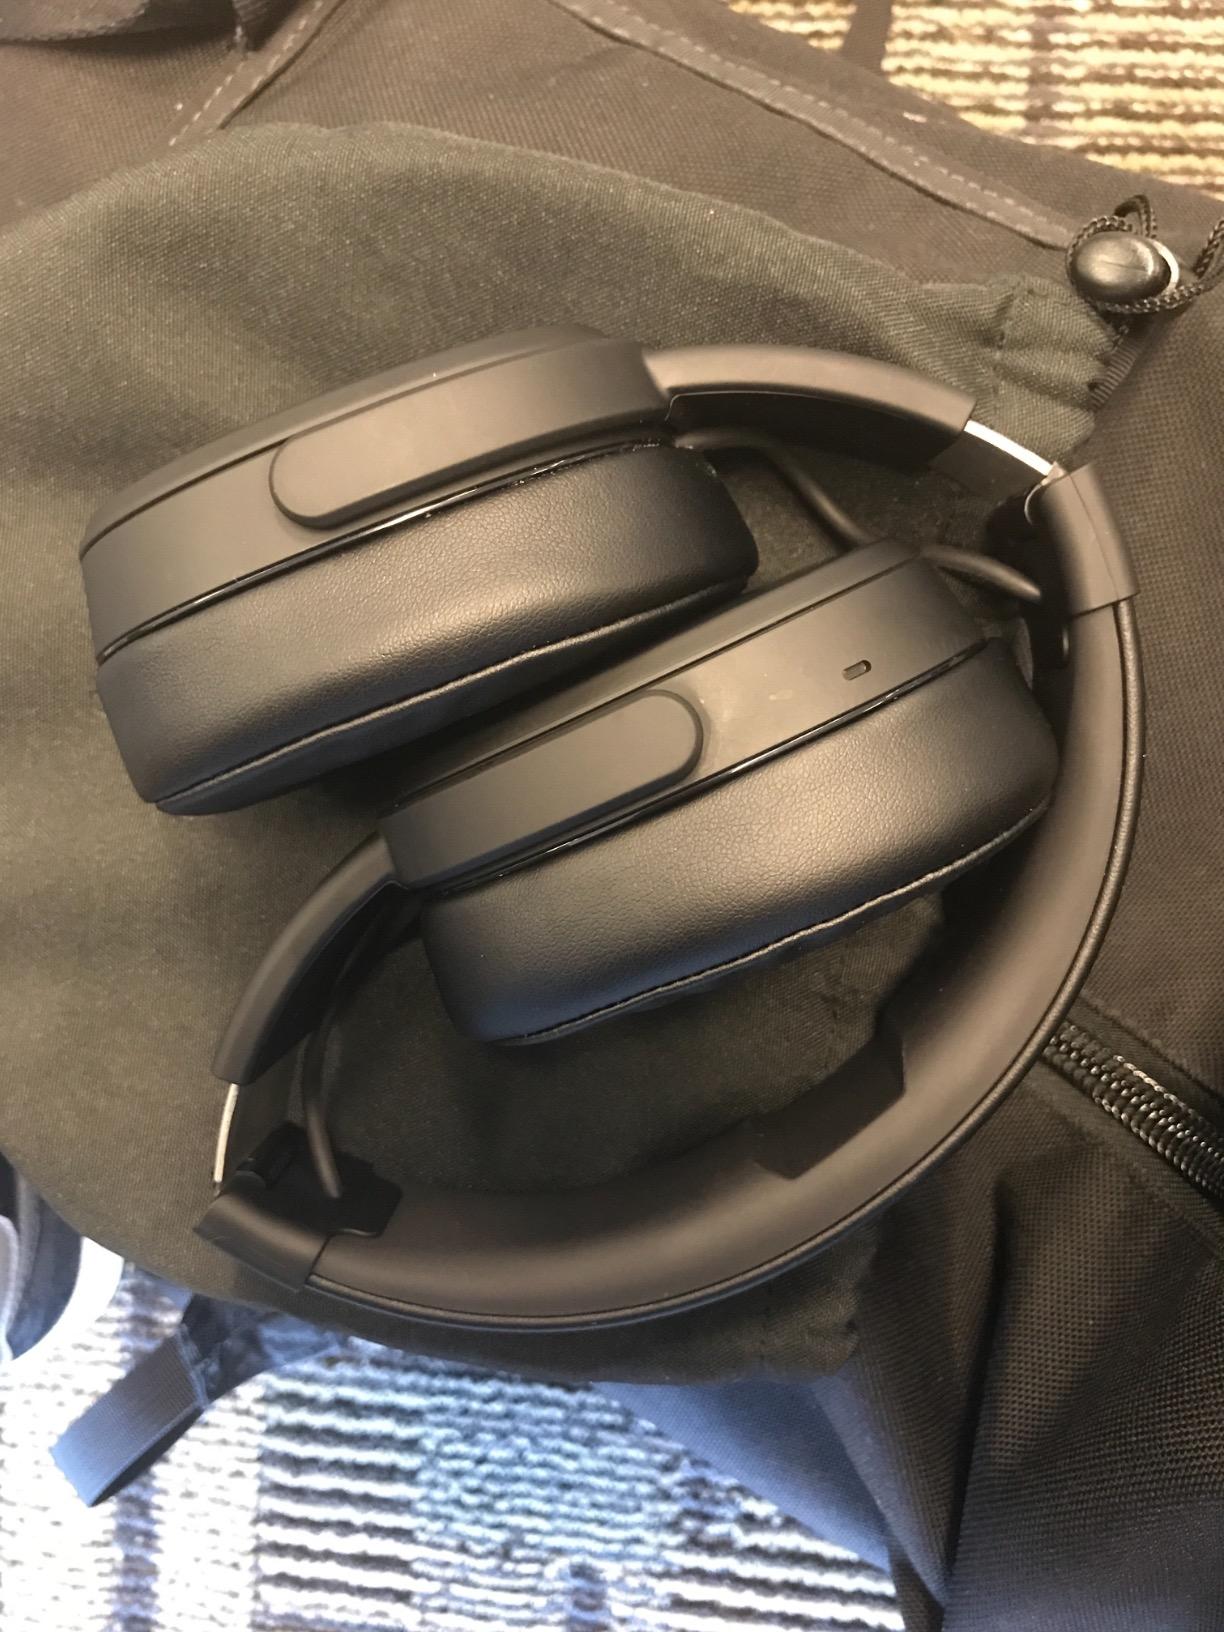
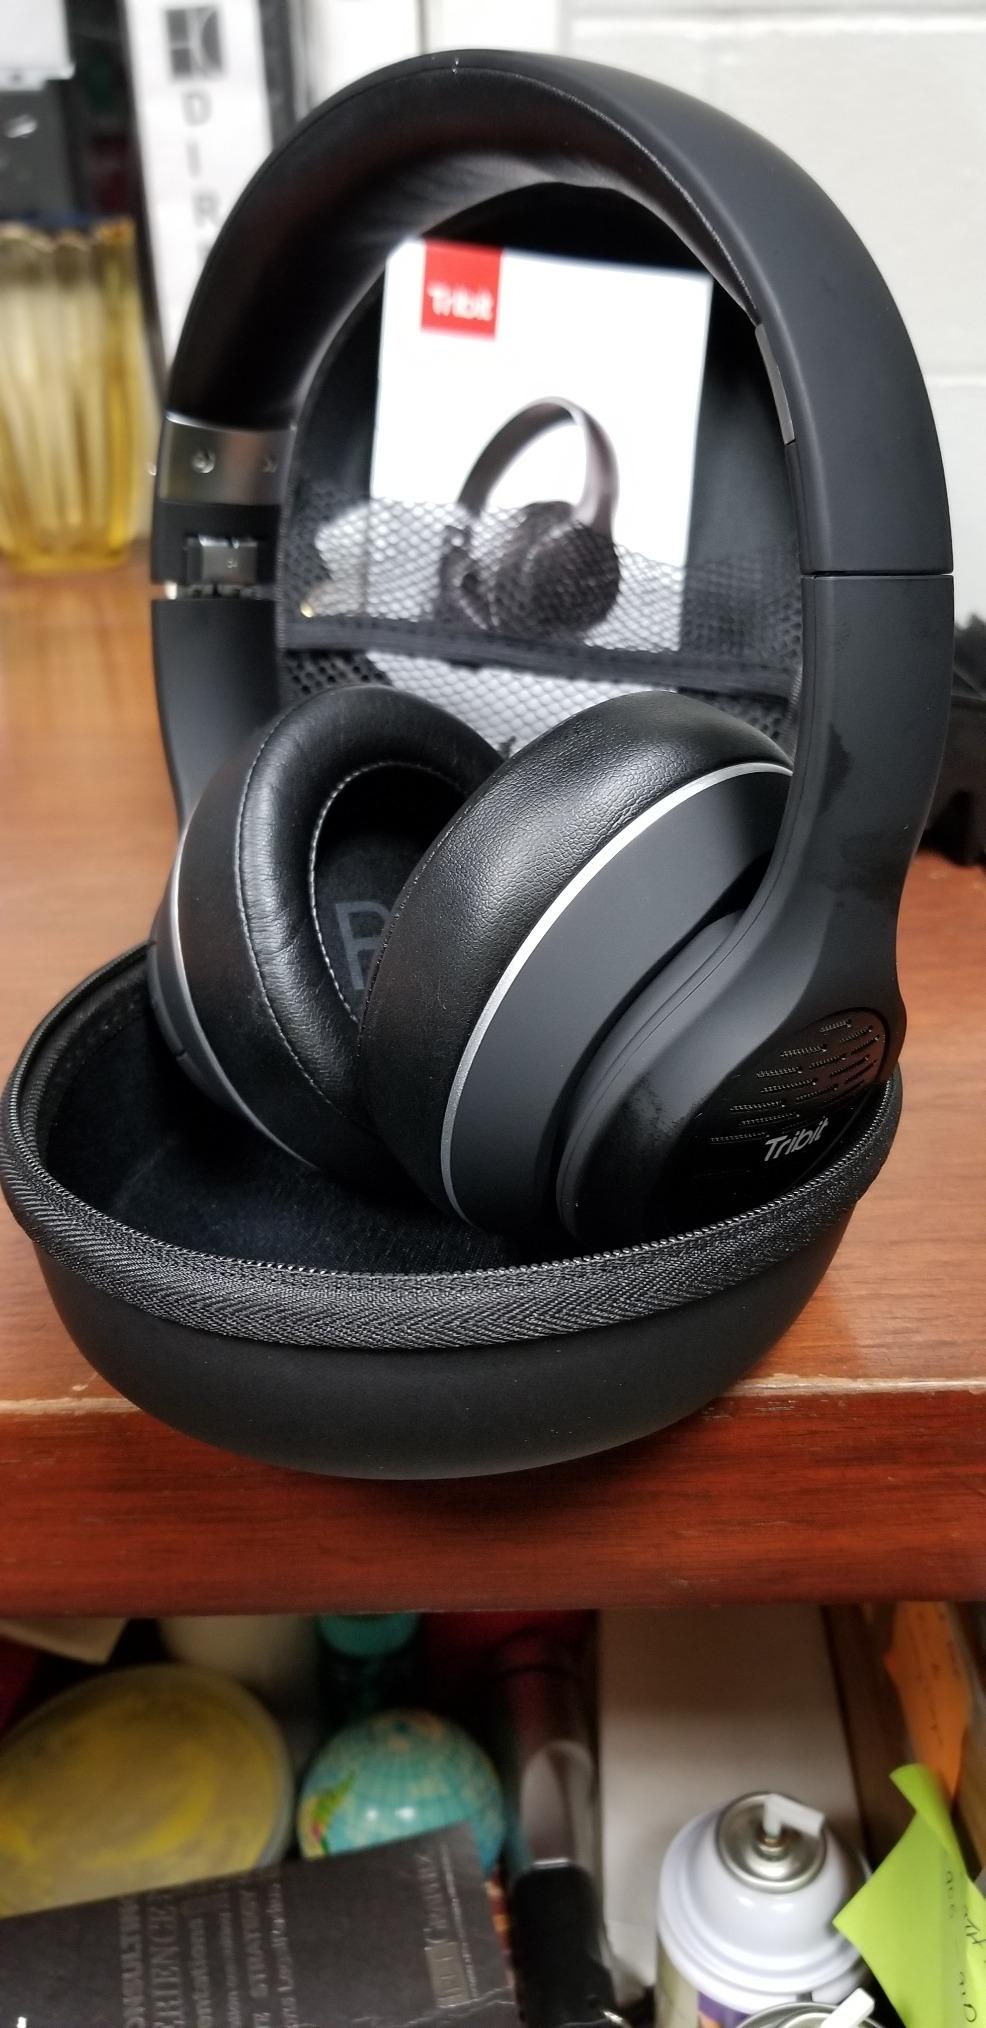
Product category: headphones
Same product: no